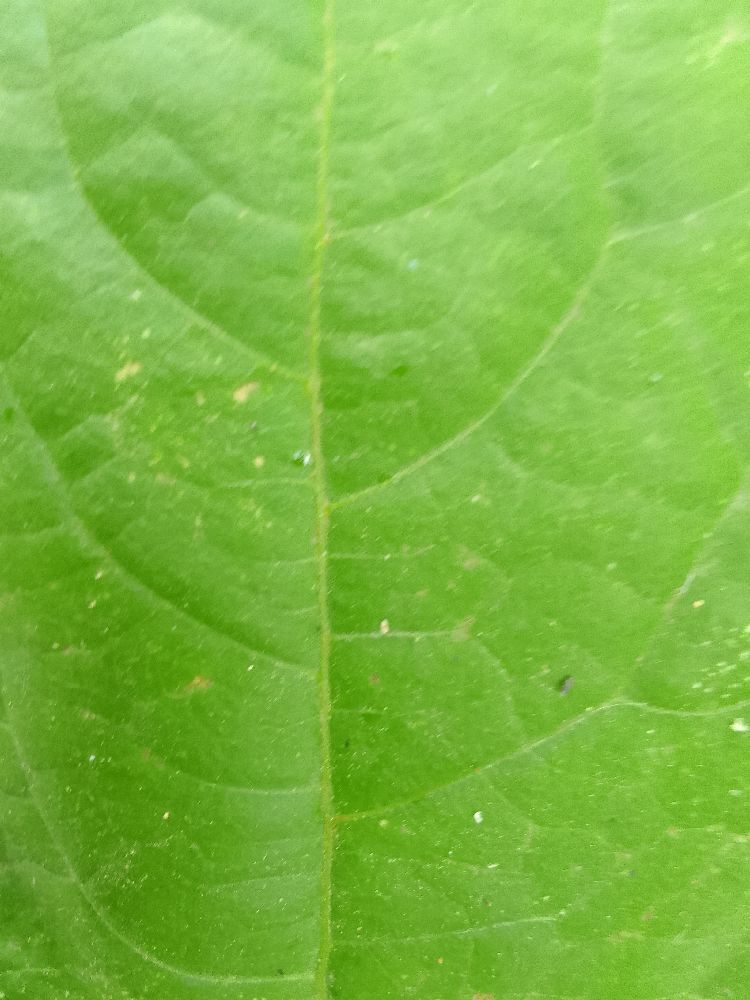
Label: healthy